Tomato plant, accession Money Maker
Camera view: vertical (180 deg); turntable rotation: 0 degrees
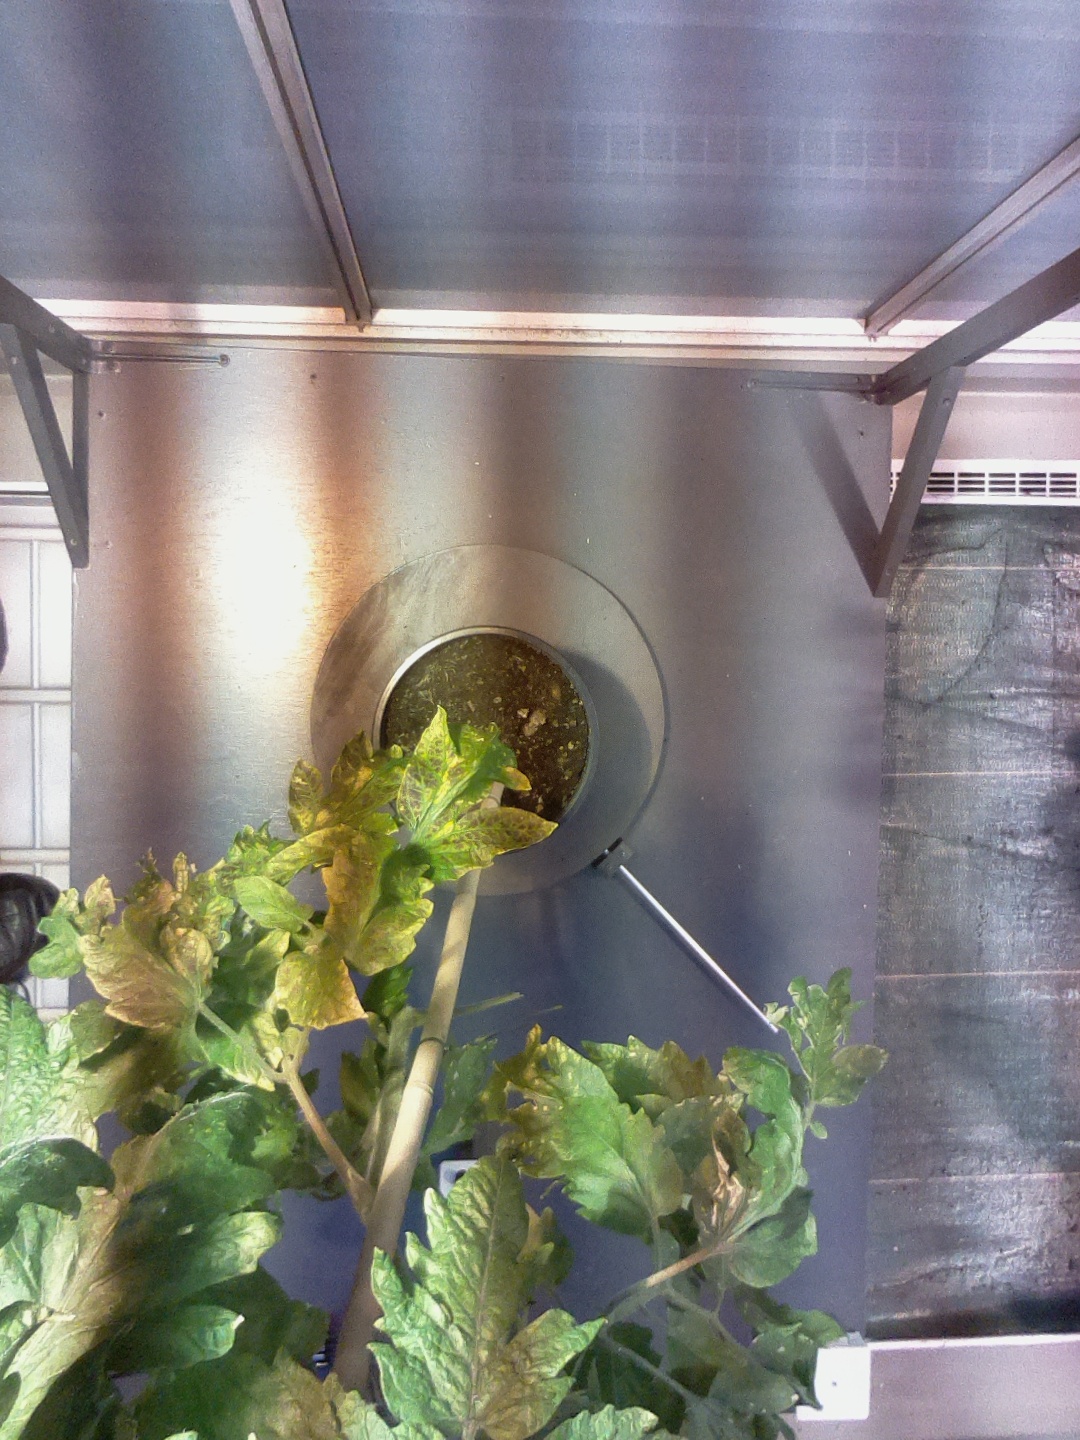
BBCH growth stage 74: 40%-50% of final fruit size